Love Mode

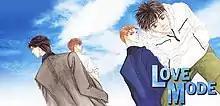
Sakashita Izumi, Takamiya Katsura, Aoe Reiji, and Shirakawa Naoya

Love Mode is a yaoi manga series by Yuki Shimizu.